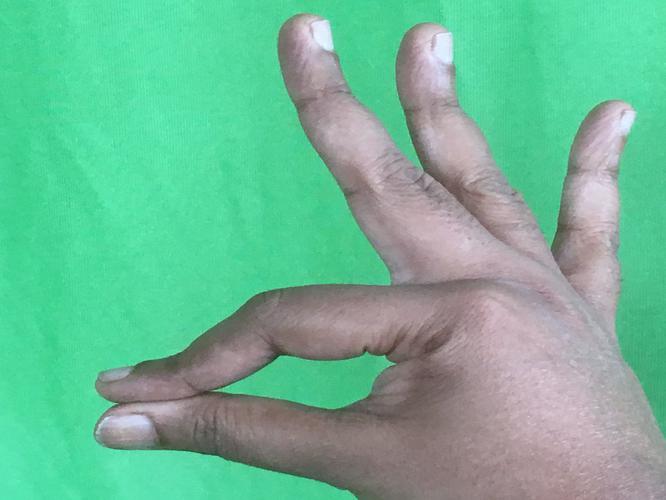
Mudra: Hamsasyam
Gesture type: single_hand